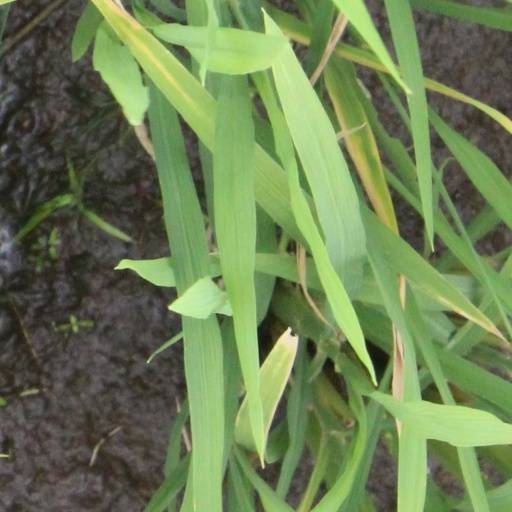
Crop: rice